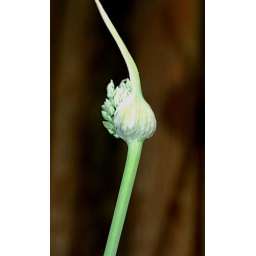
This is the blossom of a type of green onoion, taken against a cedar fence